St Helens R.F.C.

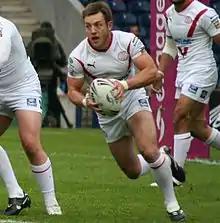
James Roby in 2010

2010 was the year that saw Potter surrender to his critics and leave St. Helens. Criticisms from club legends like Paul Sculthorpe and Sean Long regarding his personal skills with the fans, as well as the continued fan rejection saw him let his contract run out and, initially, seek a job in the NRL, but eventually, and perhaps surprisingly, join Bradford on a two—year contract. Names like Royce Simmons, Mal Meninga, and assistant coach Kieron Purtill, were linked with the job for 2011. Simmons was the chosen man for the job, as announced on 22 July 2010. The 2010 season would also see legendary hooker and captain Keiron Cunningham retire from the game after 17 years with his one and only club. However, Cunningham would not be leaving without leaving a lasting legacy on the club. A lifelike bronze statue of Cunningham was built and placed on display in the town, before being transported to the club's new stadium upon its construction in 2012. He would additionally take up a coaching role with the academy, as well as a strength and conditioning role with the first team. In light of these decisions, neither Cunningham nor Potter halted their personal and the St Helens team quest for success; shown by their tenth successive semi—final appearance in the Challenge Cup. However, Saints failure to perform on the big stage was once more shown, going down in this semi—final by 32–28. Defeating Huddersfield Giants in the qualifying semi—final in the 2010 play-off series by 42–22 not only saw Saints qualify for their fifth Grand Final in five years, but also saw the final ever game to be played at Knowsley Road. Fittingly, Cunningham snatched the final ever try at the famous old ground in typical fashion from dummy—half. However, for the fourth year running, St Helens once more proved flops in the Grand Final. One of the finest finals of the Super League era was anticipated, but the flamboyant Saints that the fans saw so rarely under Potter once more failed to materialise, and, in front of a near sell—out crowd of 71,526, they fell to a 22–10 loss to rivals Wigan. It was not the romantic finish to the Saints careers of Potter, Cunningham or any of the departing members of the squad that many had hoped for, but nevertheless, a new era was just around the corner, as Simmons' reign began.